Dental instrument

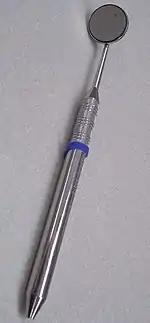
Mouth mirror, a commonly used dental instrument

Dental instruments are tools that dental professionals use to provide dental treatment. They include tools to examine, manipulate, treat, restore, and remove teeth and surrounding oral structures.